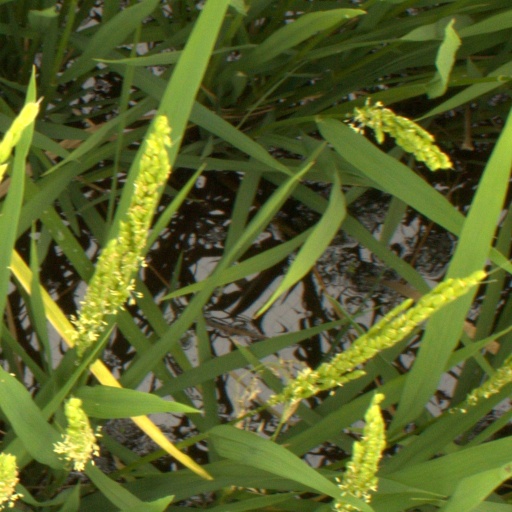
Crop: rice